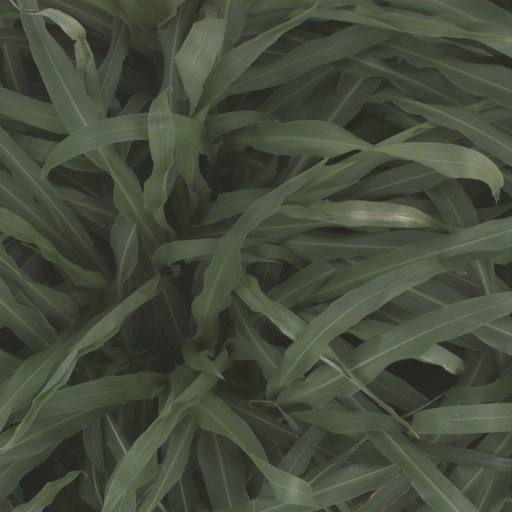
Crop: sorghum